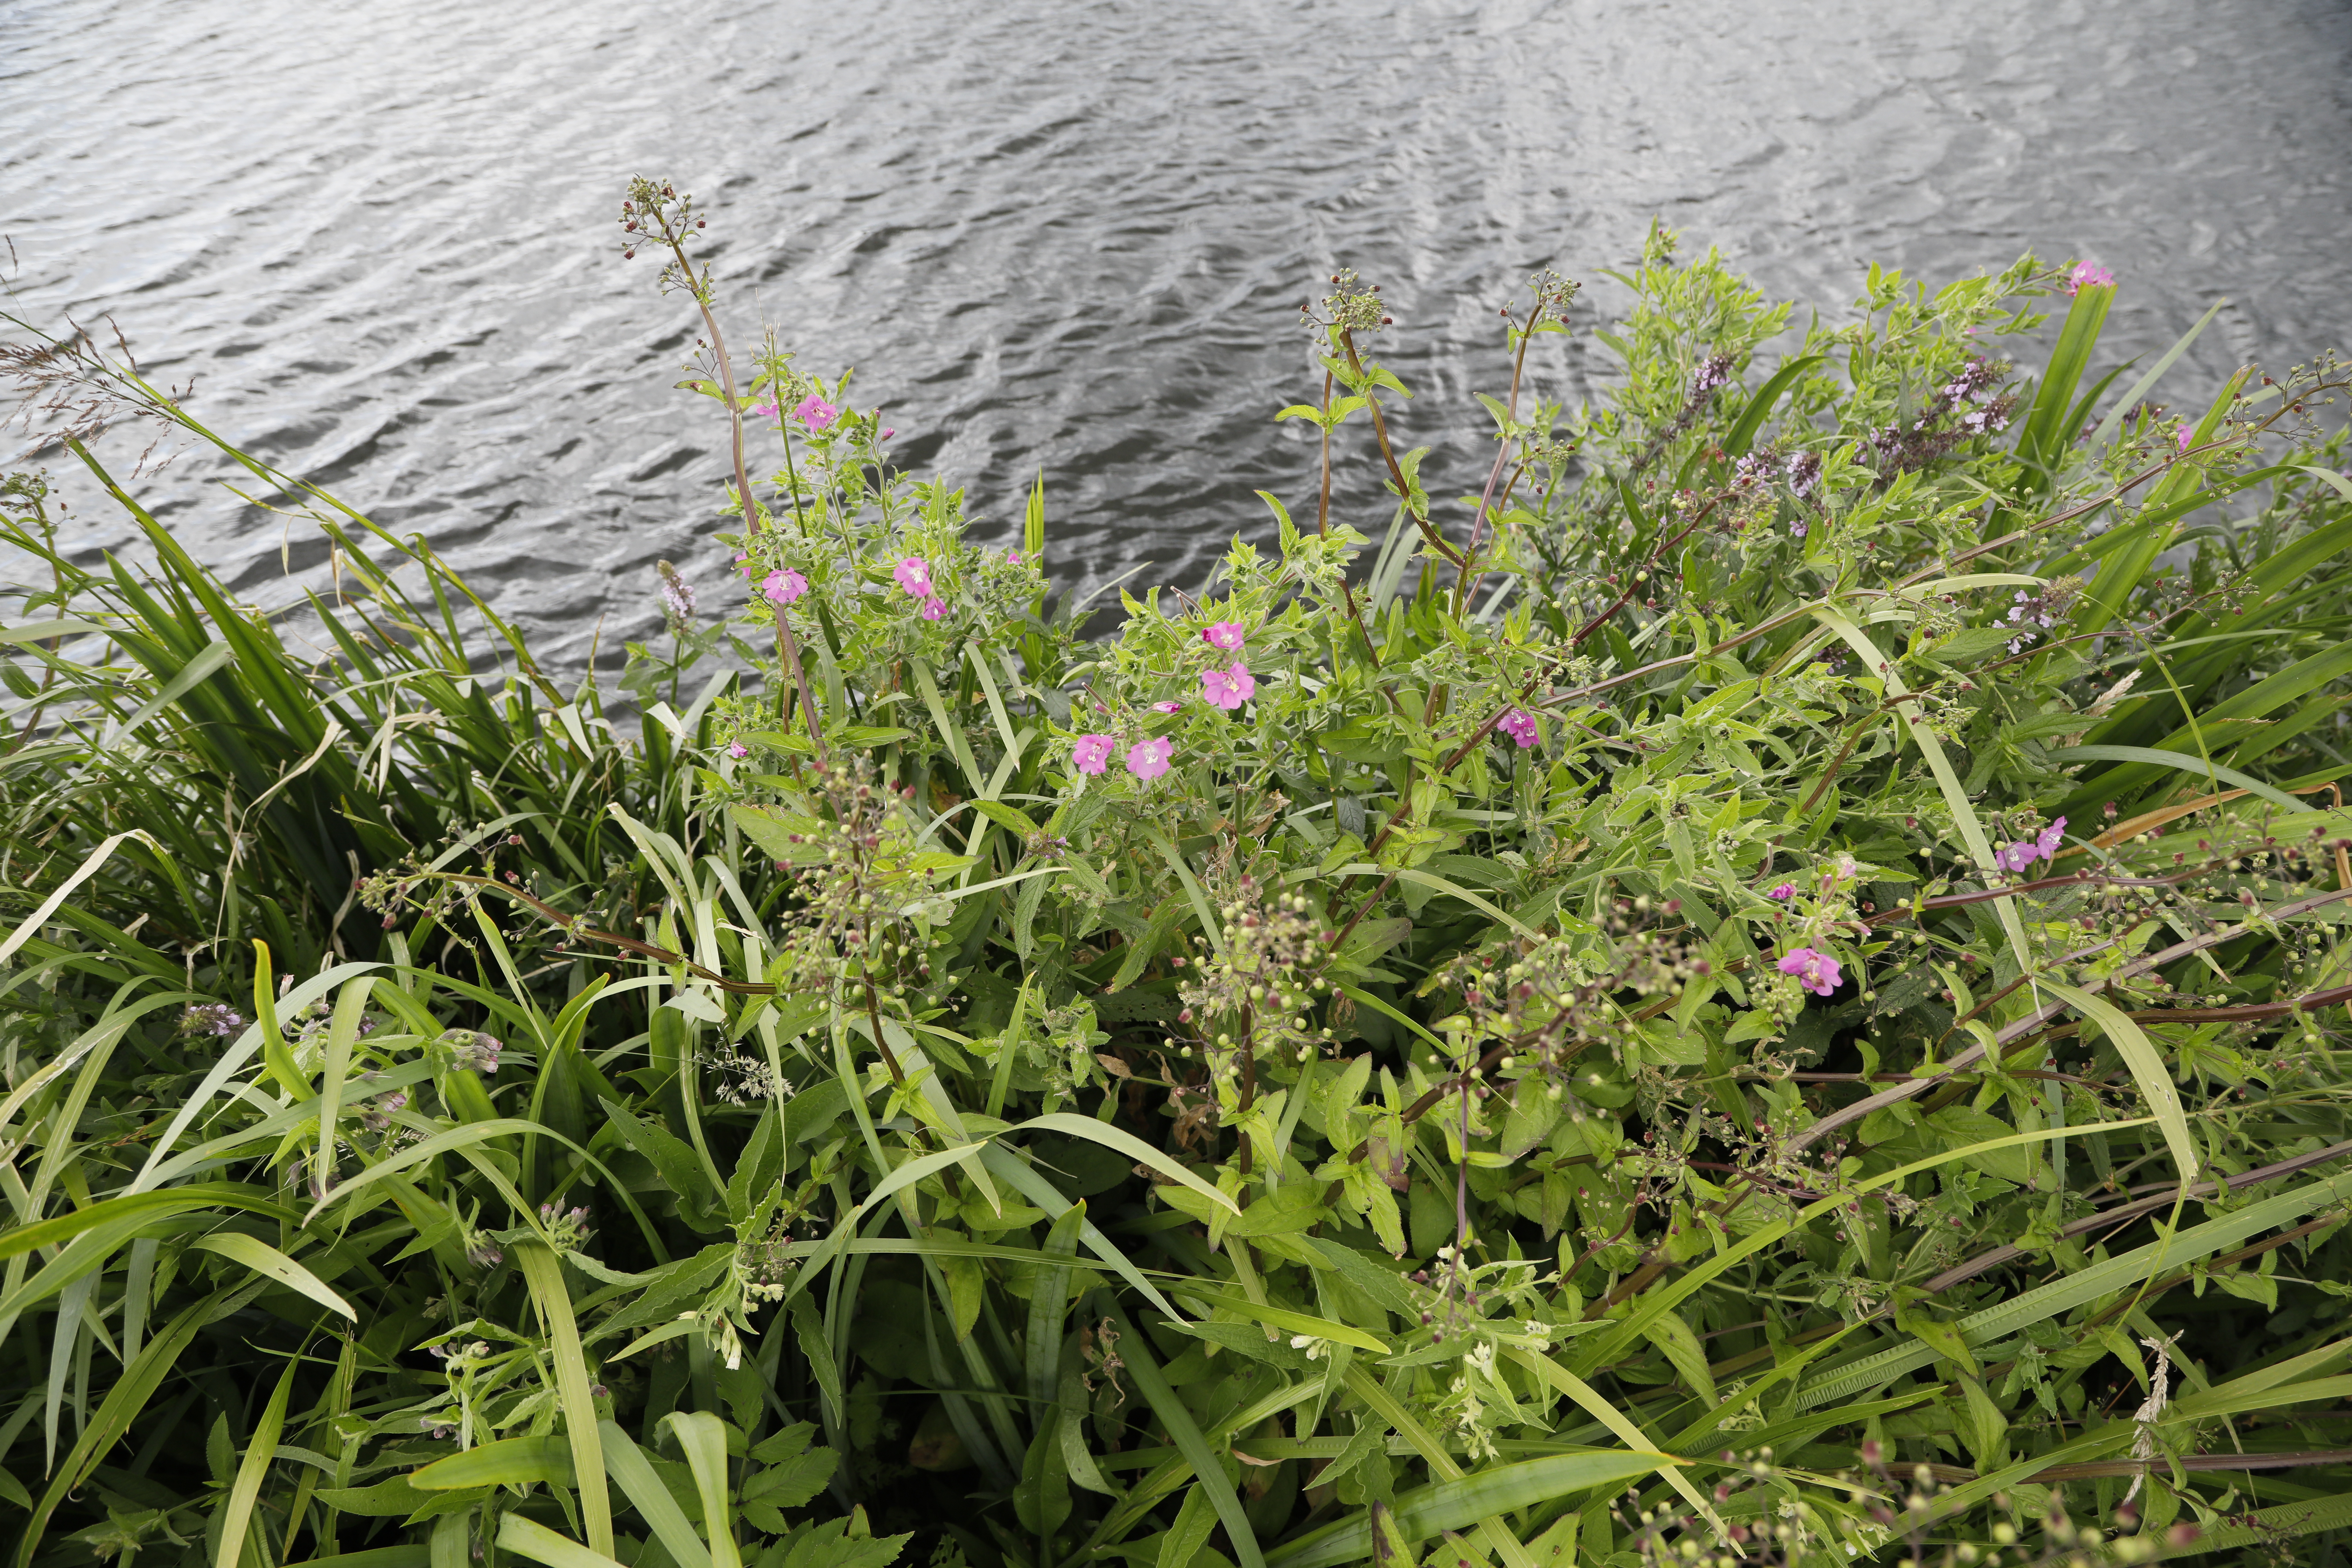
Plant species: Epilobium hirsutum, Stachys palustris, Symphytum officinale